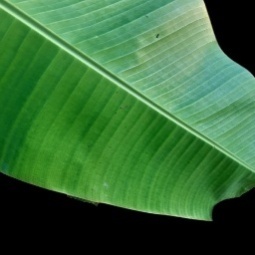
Label: Healthy